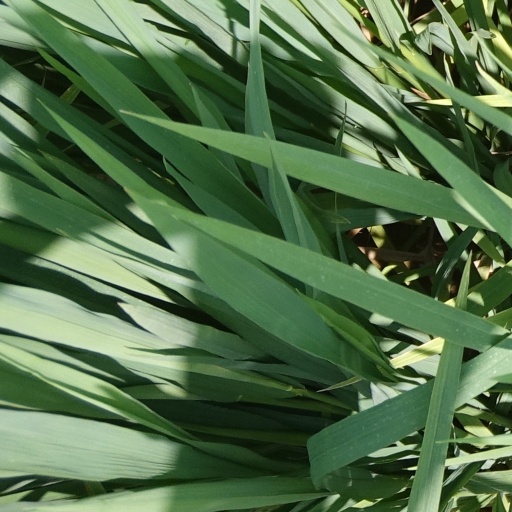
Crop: rice